Lạc bird

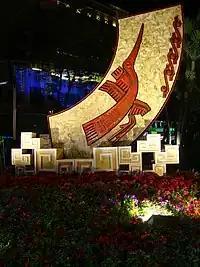
Image of a Lạc bird at Nguyễn Huệ street, Ho Chi Minh City

Lạc bird is a mythical creature in Vietnamese culture and a national bird of Vietnam.